Henry D. Humphrey

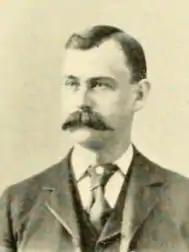
Henry D. Humphrey

Henry Devereux Humphrey (June 20, 1861 – July 7, 1919) was an American businessman and politician who served as treasurer of Norfolk County, Massachusetts from 1907 and serving at least until 1918. He had previously served in the Massachusetts House of Representatives.